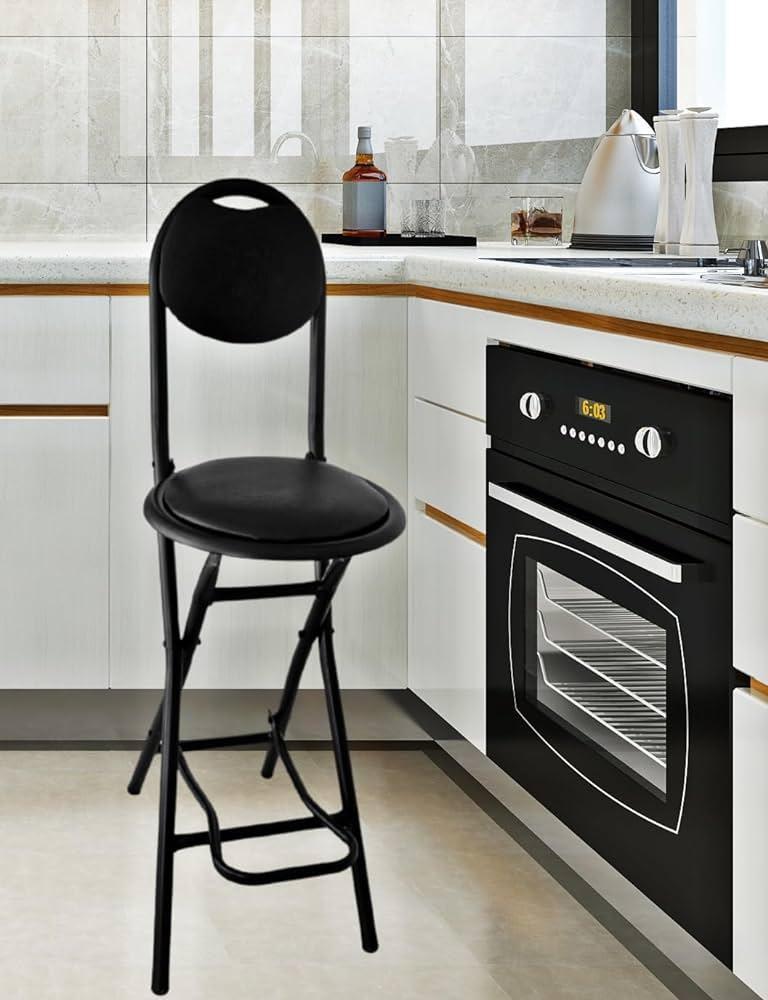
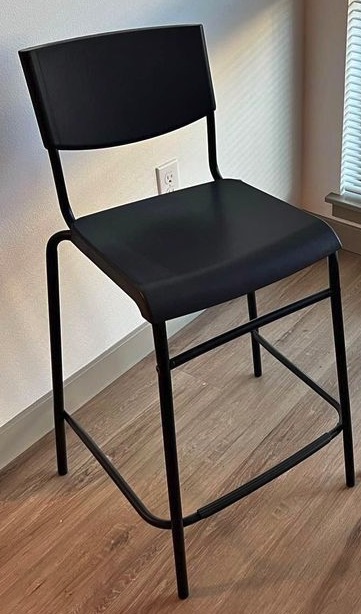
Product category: stool
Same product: no